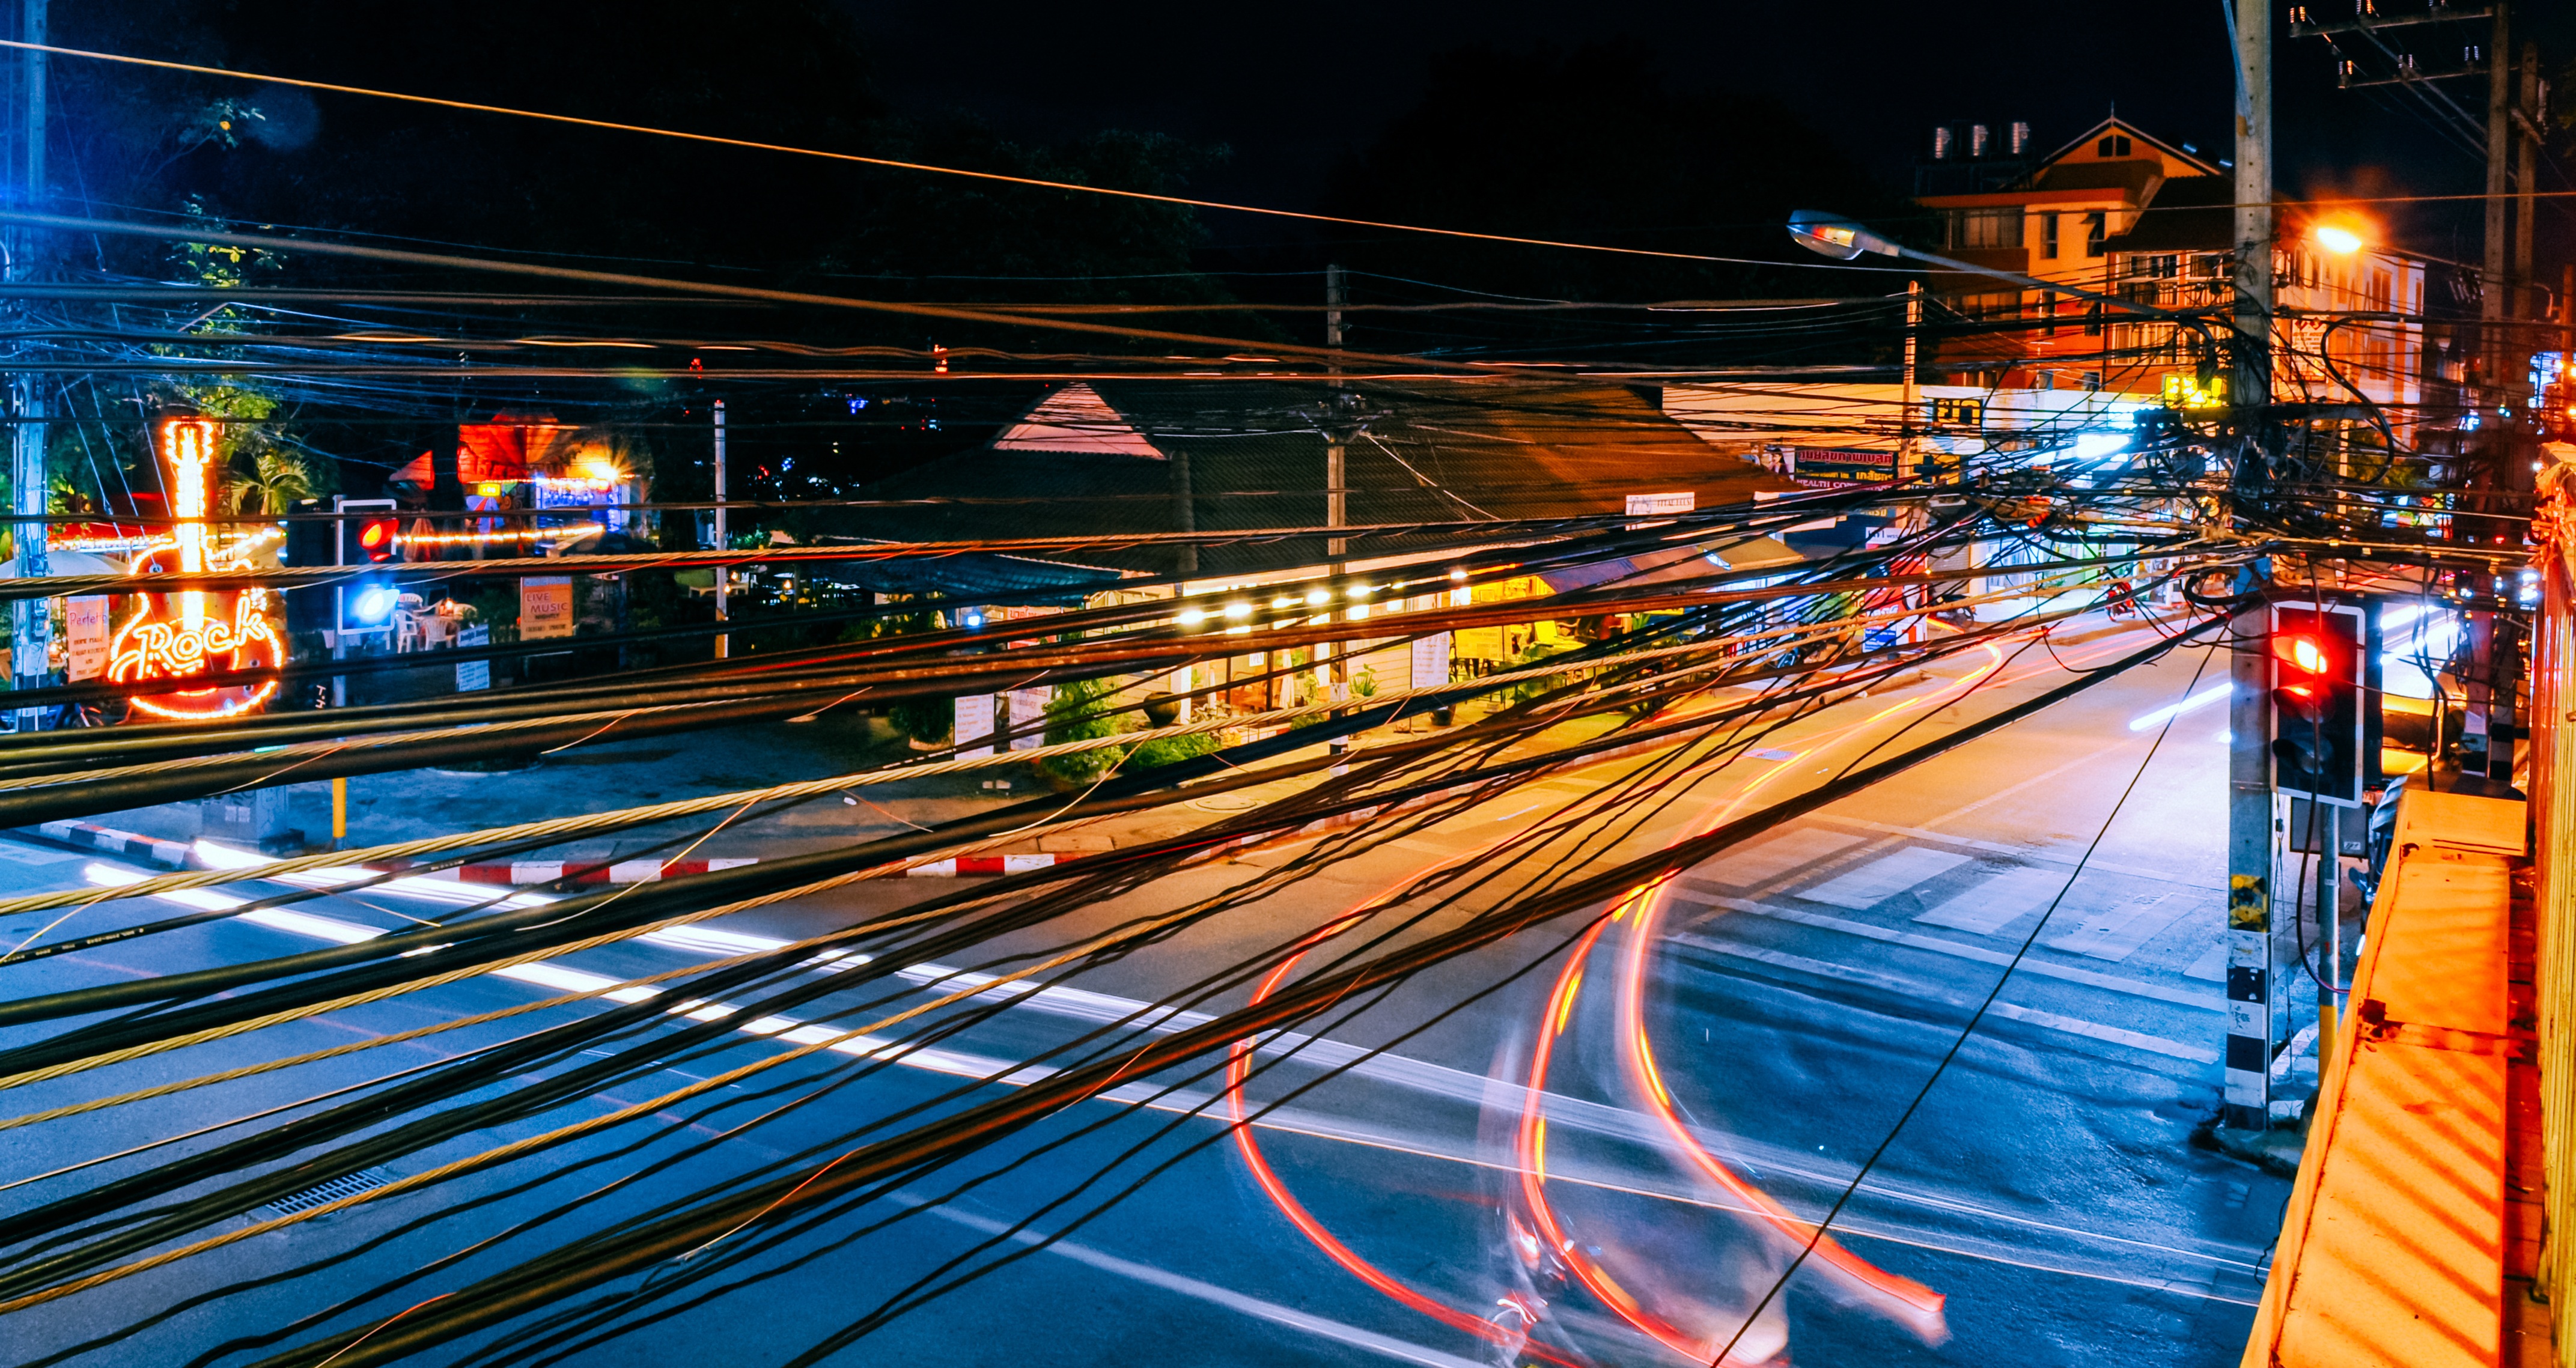
light, street, car, night, crossing, city, urban, cityscape, transport, evening, reflection, power line, color, blue, neon, lights, junction, street lights, urban area, current line